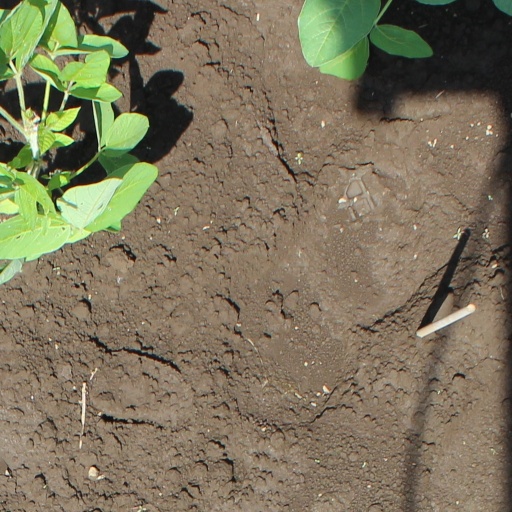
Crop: soybean